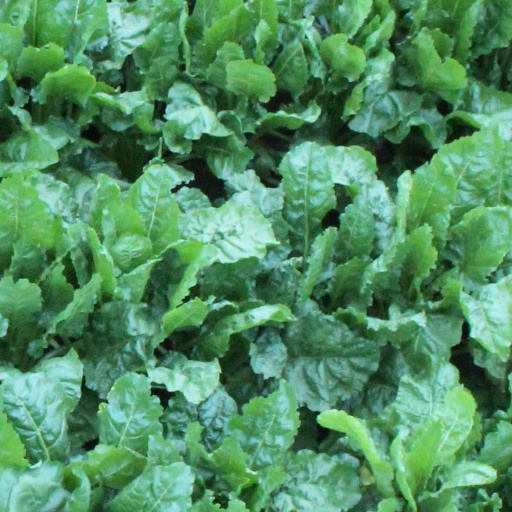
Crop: sugar beet